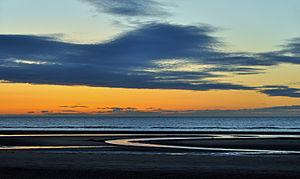
Koksijde (Belgique)